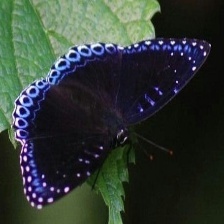
Species: POPINJAY